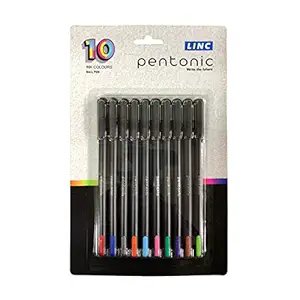
Pentonic Multicolor Ball Point Pen
Category: OfficeProducts
Price: 120 (list price: 120)
Rating: 4.1 (4,308 ratings)
About this product: 0.7 mm tip size|Black Body, Multicolor Ink(Black, Red, Green, Pink, Turquoise Blue, Orange, Blue, Brown, Purple, Lime Green), Pack of 10|Easy flow Ink Technology|Sleek Matte Finish|Featherlite feel